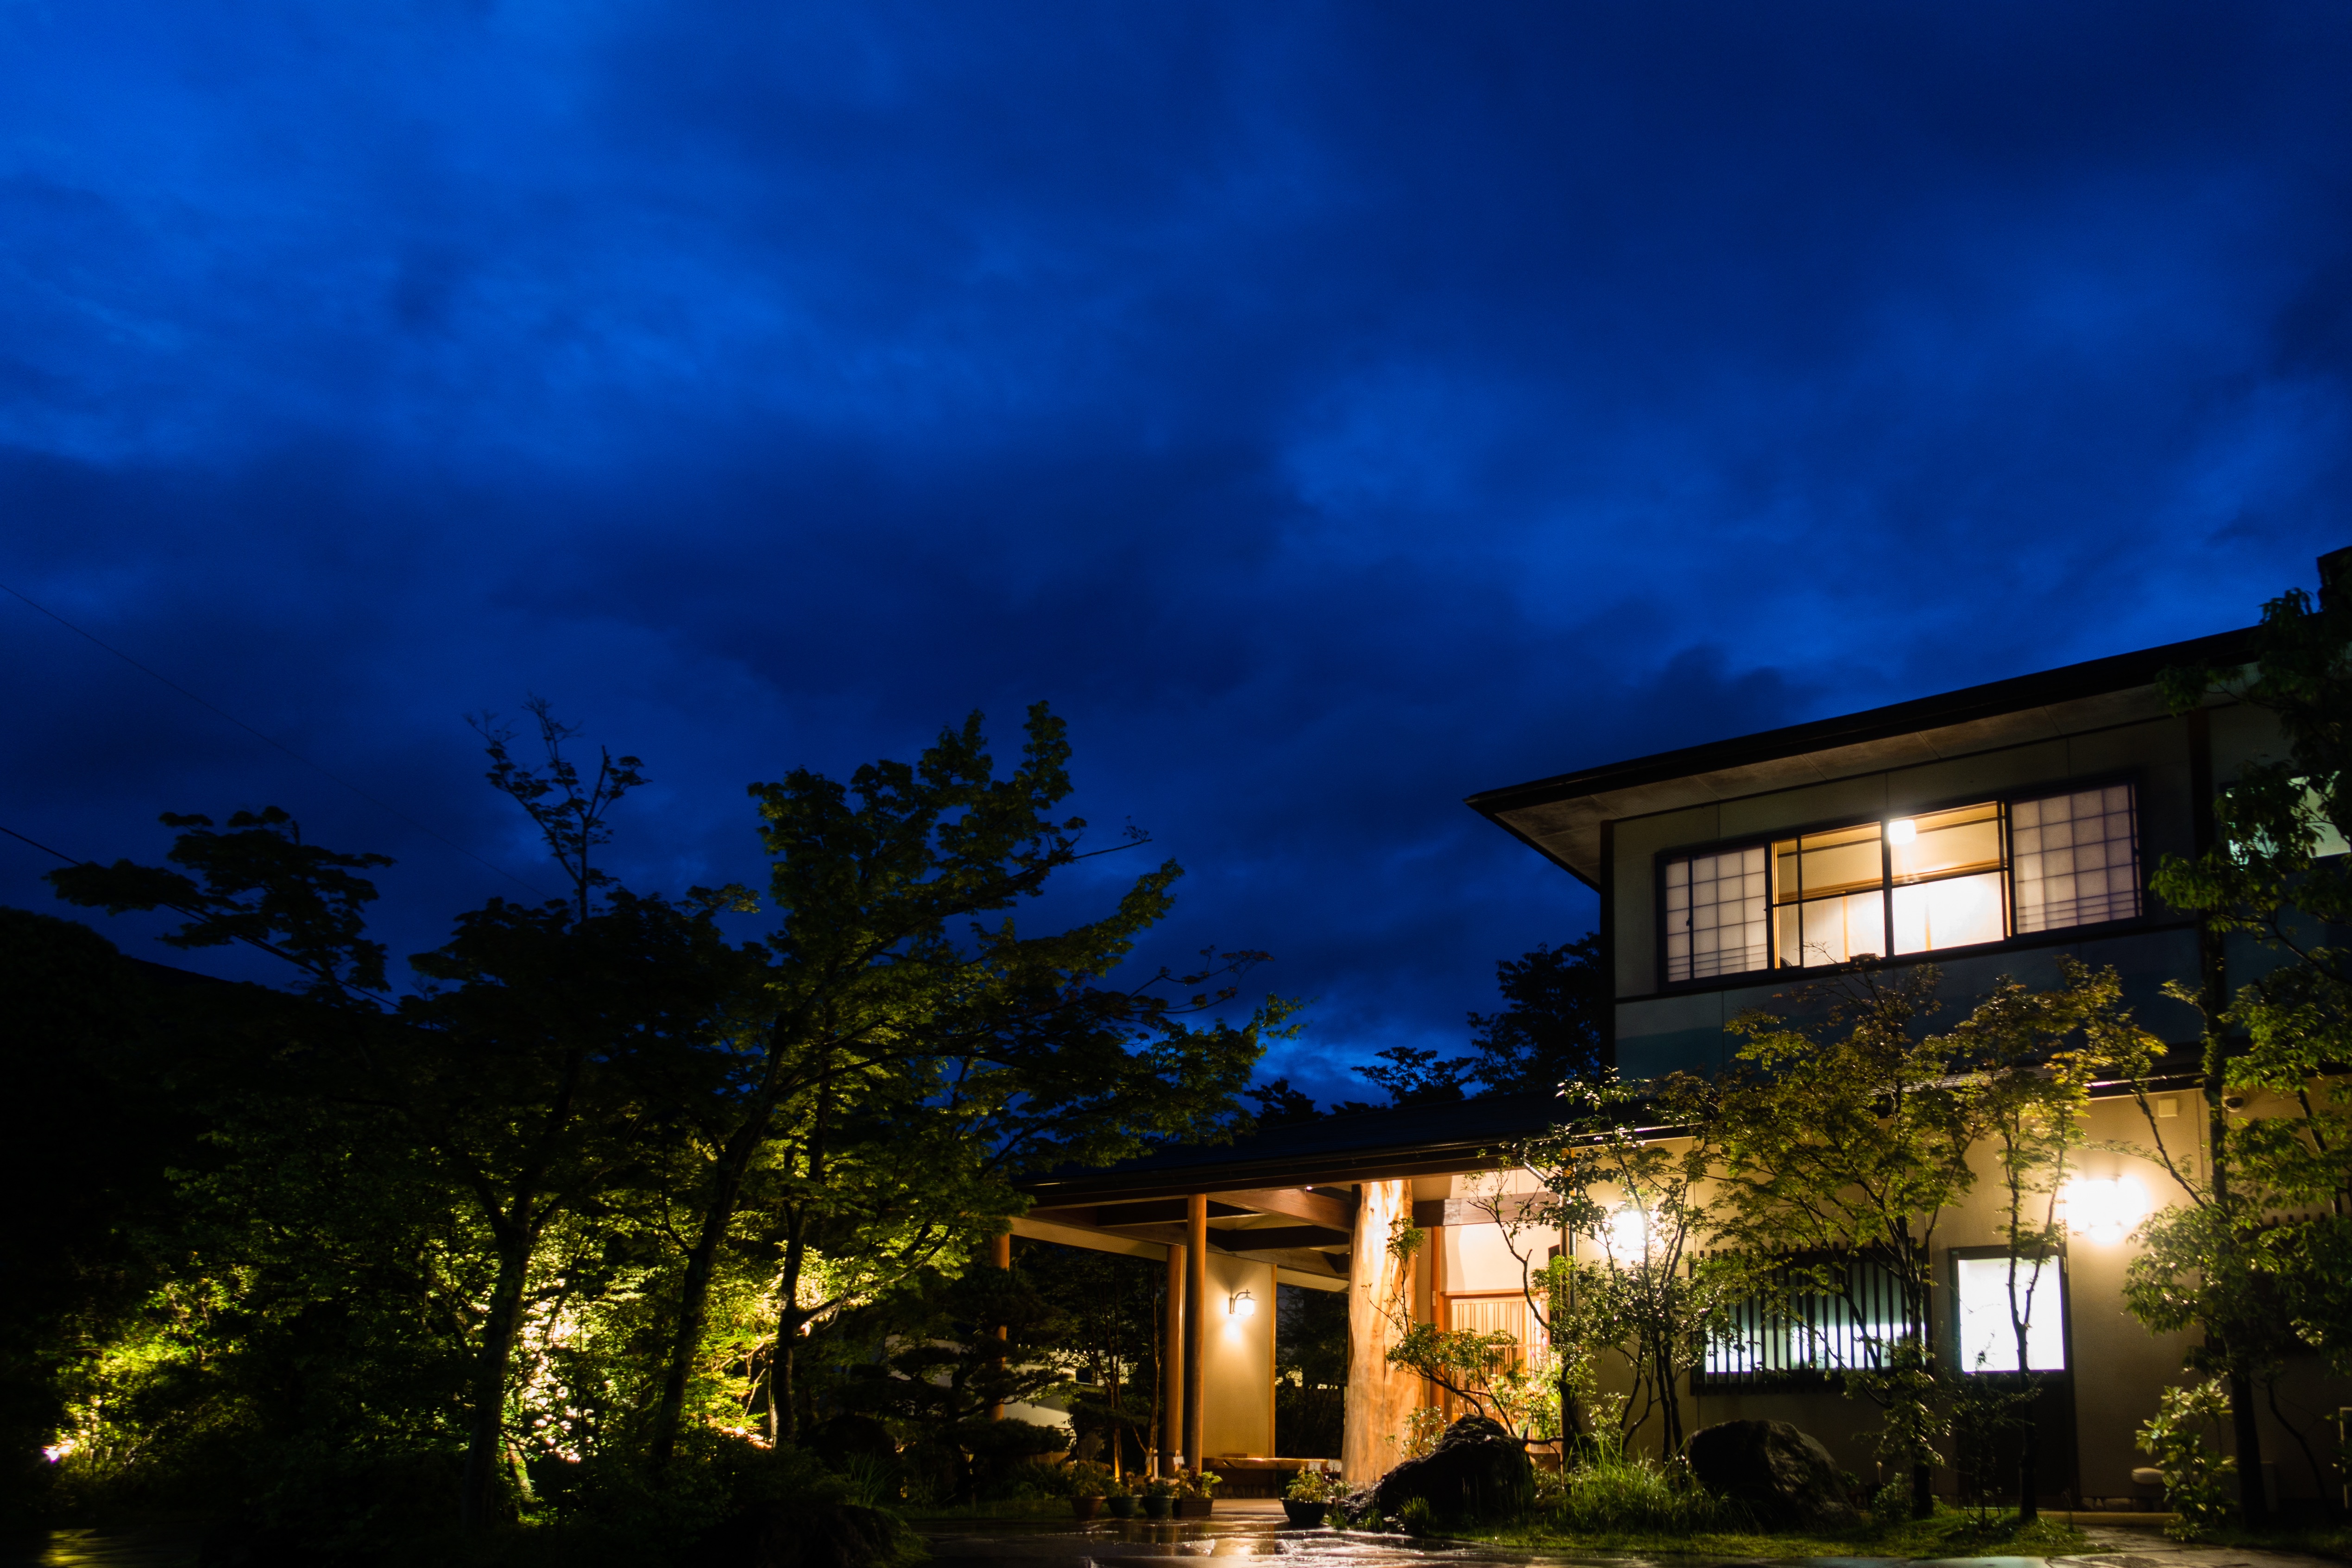
light, cloud, sky, night, mansion, house, sunlight, home, dusk, evening, facade, darkness, estate, residential area, landscape lighting